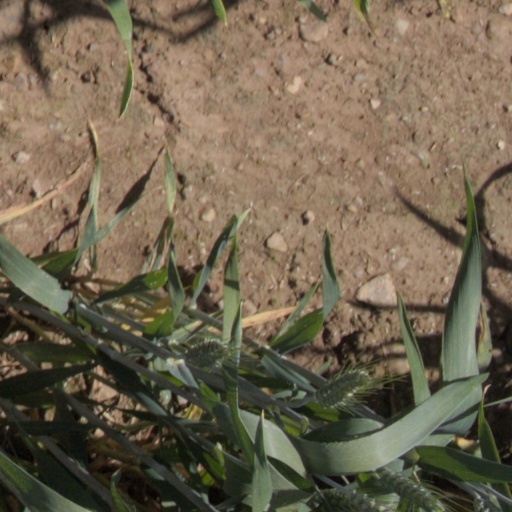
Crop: wheat